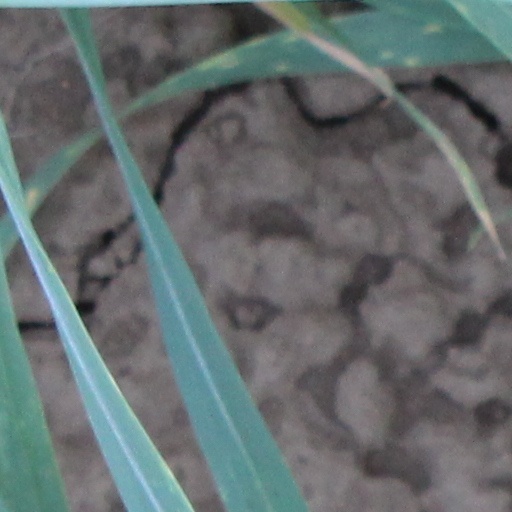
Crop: wheat